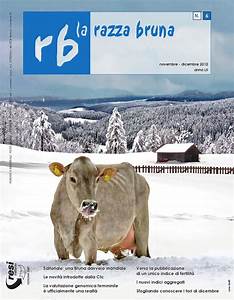
Label: cow